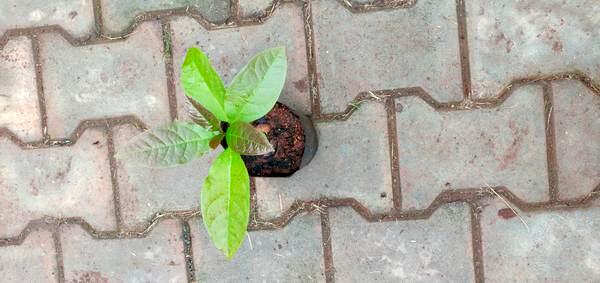
Plant: Avacado